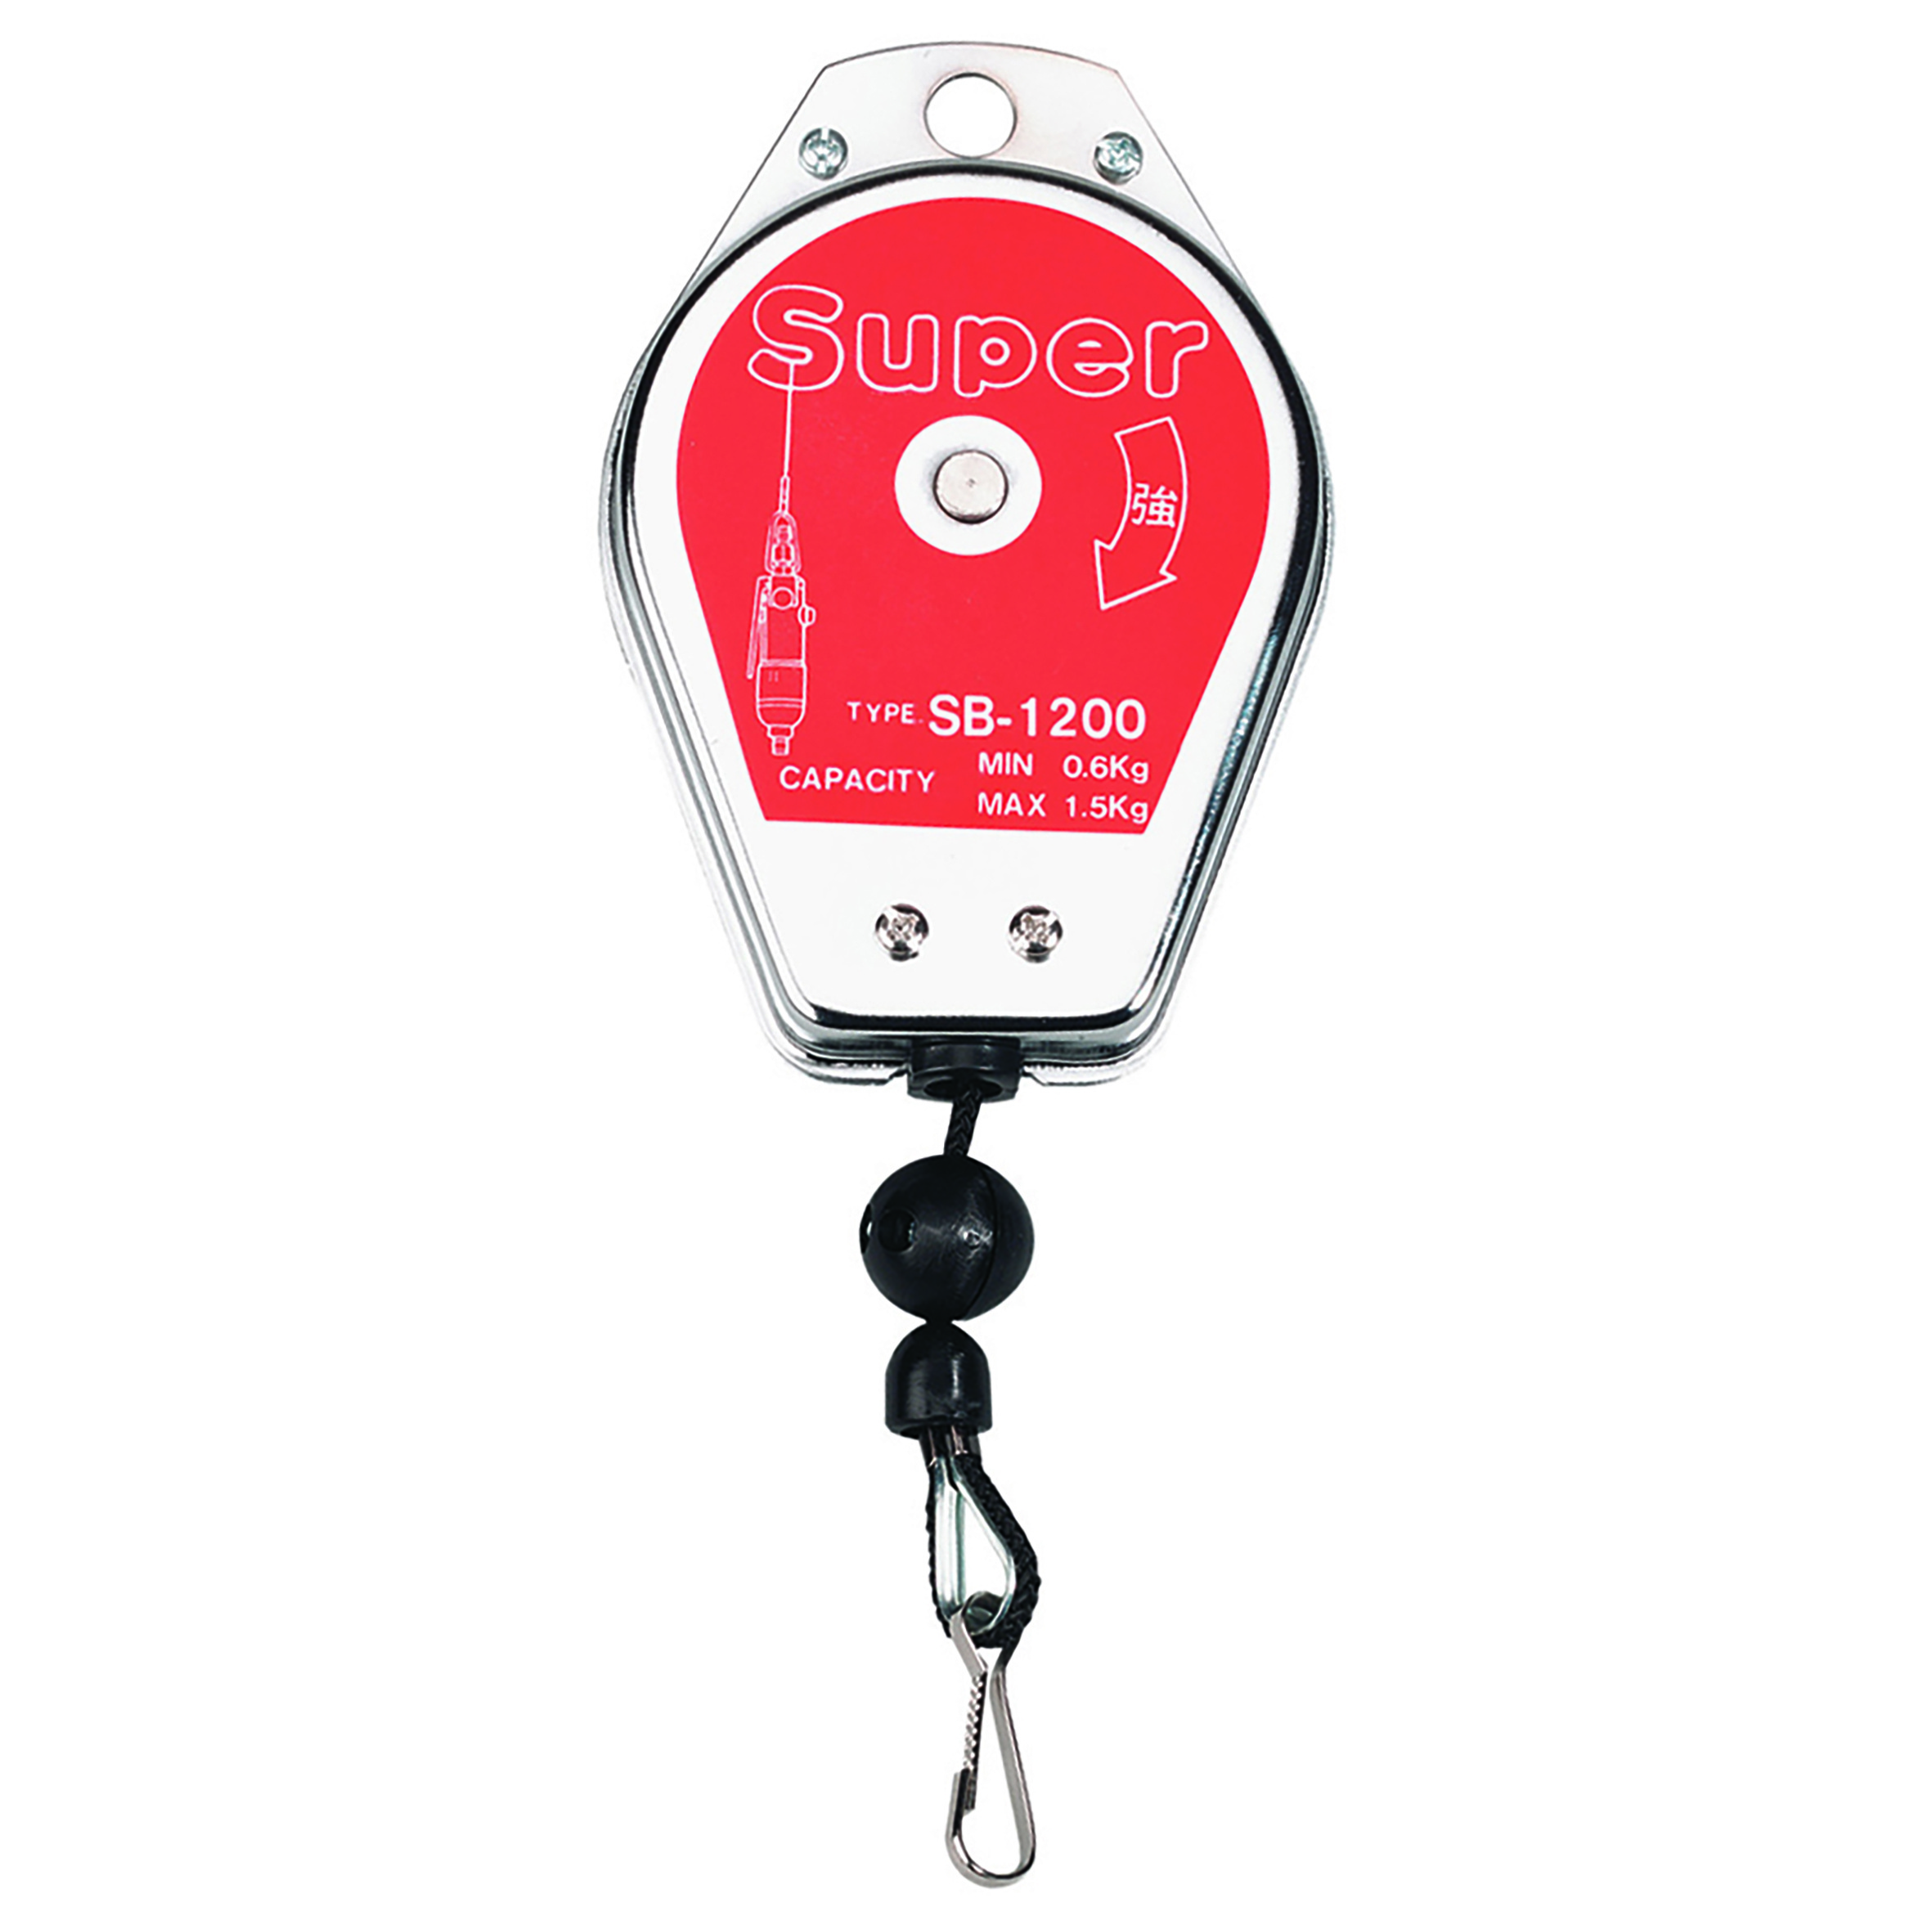
.6 TO 1.5KG TOOL BALANCER; 2021-0209
Plastic Coated, Steel Wire, Tool Balancer, 1.6 Metre Length, 0.6-1.5 Kg Weight Capacity, FT Pro Specifications: Brand FT Pro Capacity Kg 0.6-1.5 Length Metres 1.6 Download Technical Data Sheet
Brand: FT Pro
Category: Sporting Goods > Fitness & General Exercise Equipment > Balance Trainers > Balance Steps